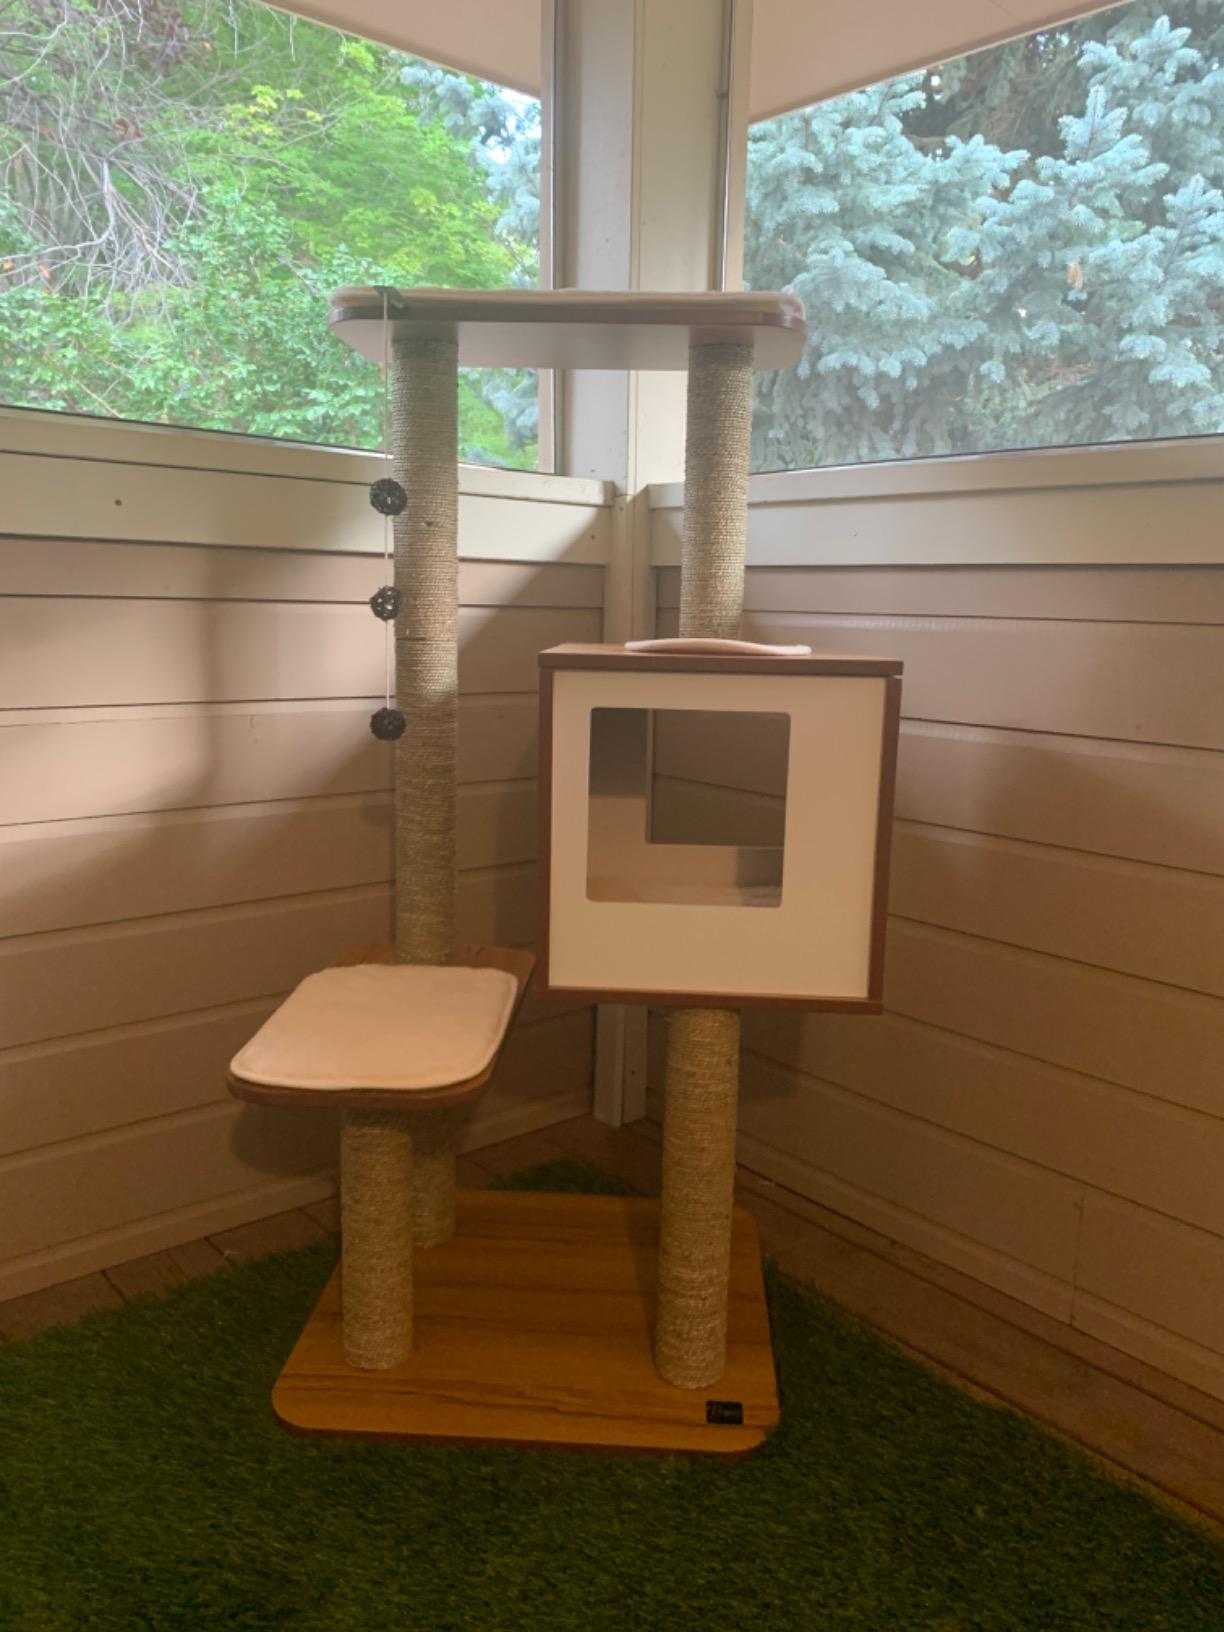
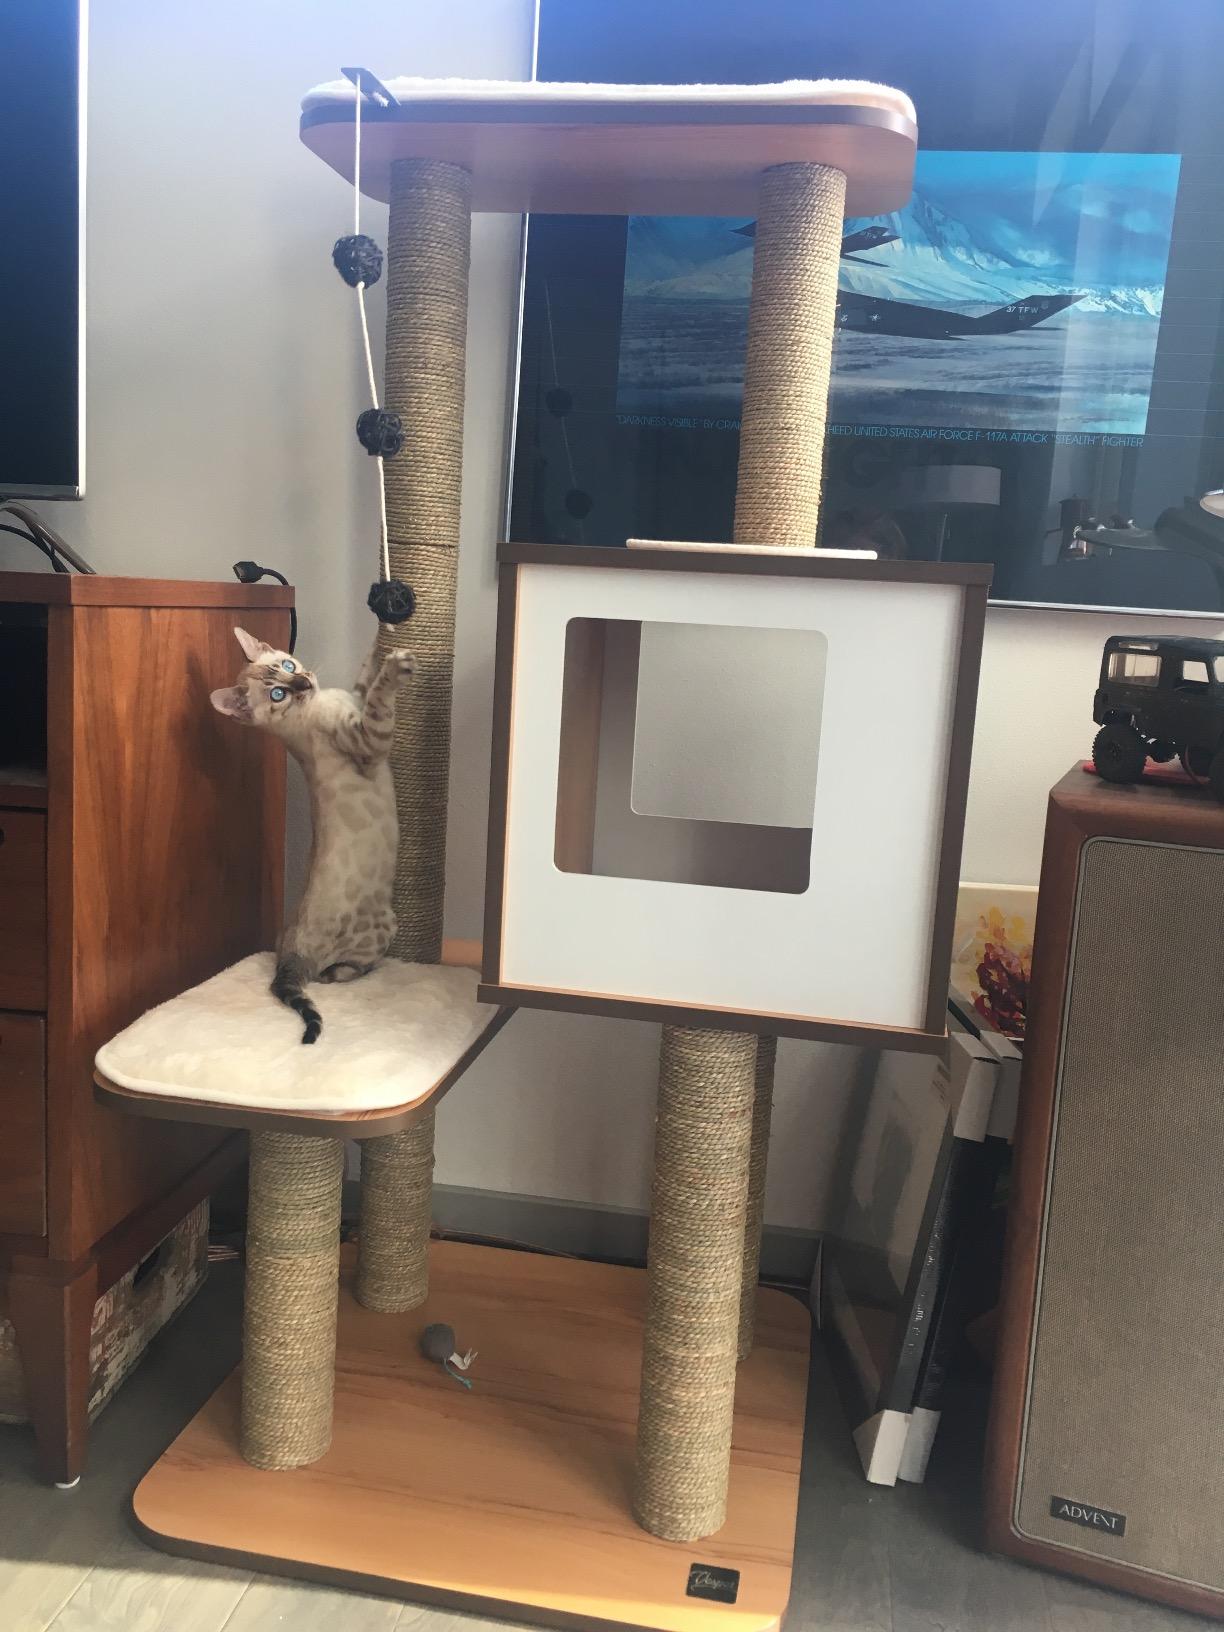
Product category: items_cat tree
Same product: yes